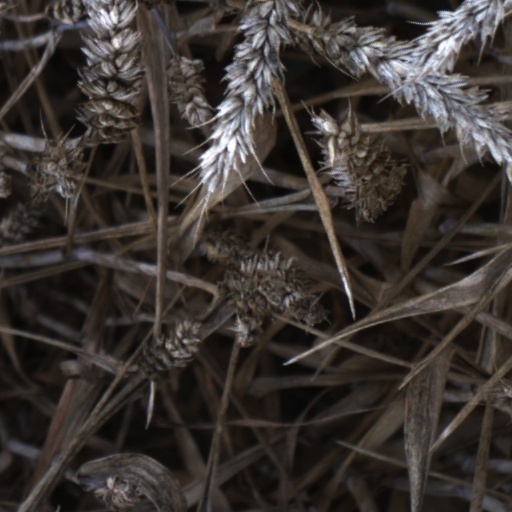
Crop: wheat